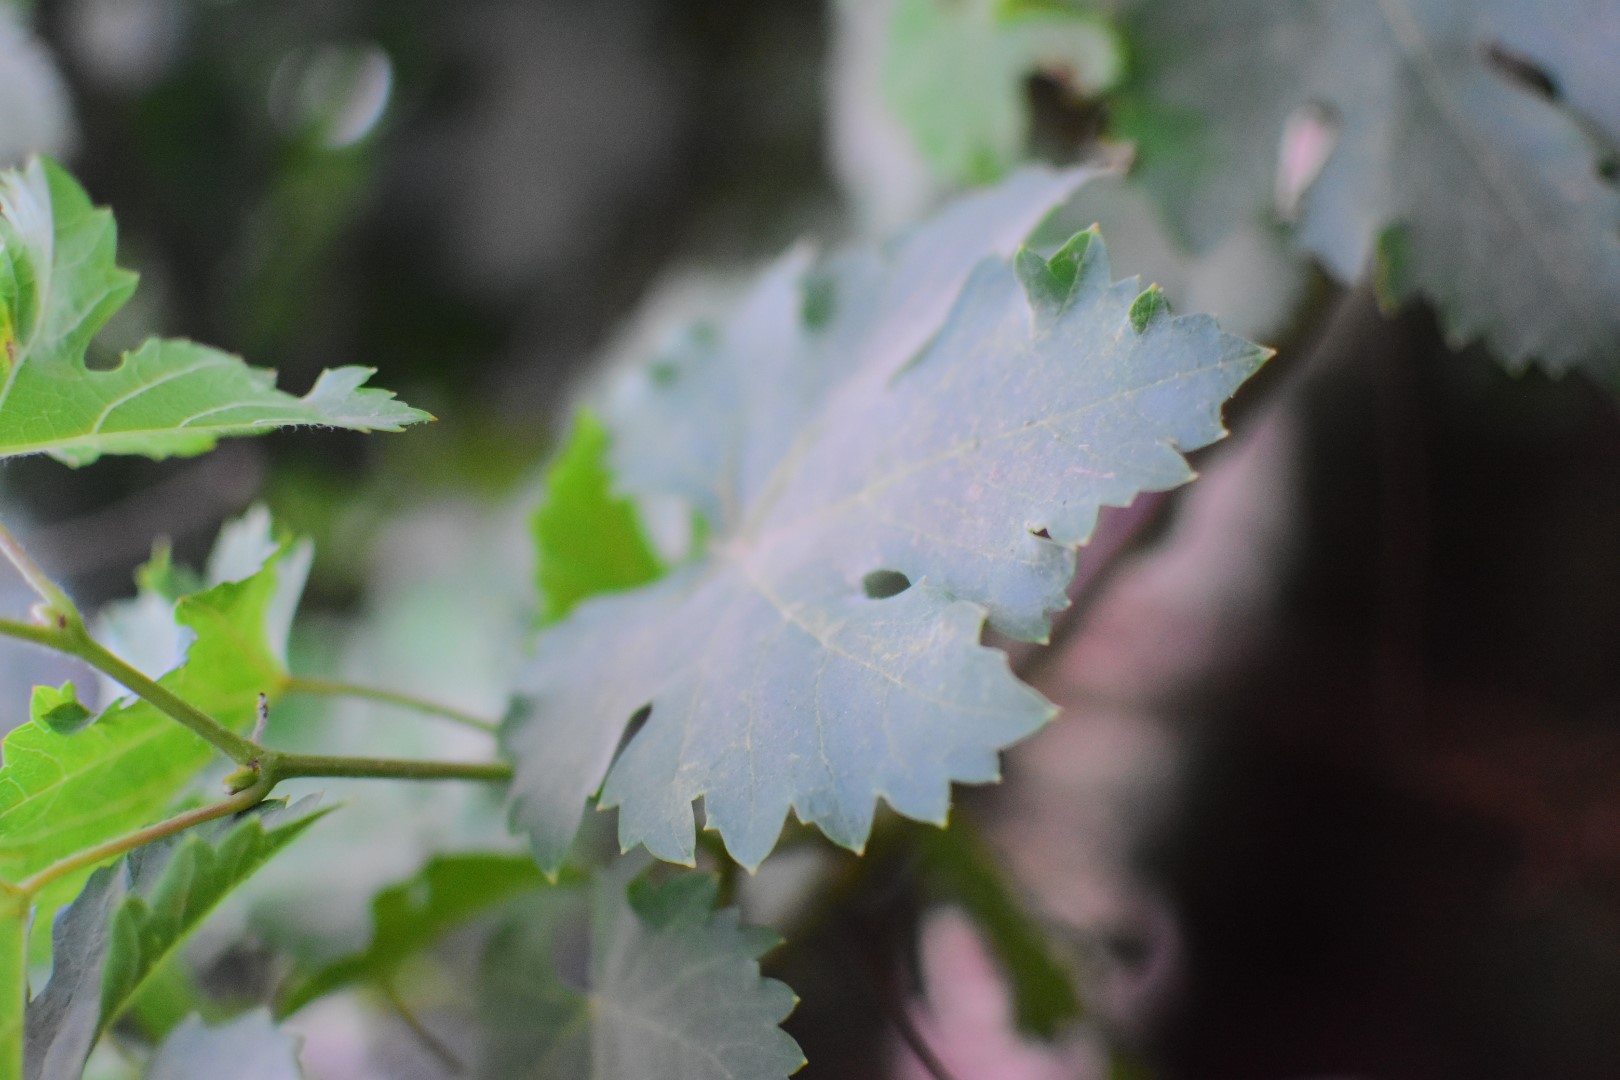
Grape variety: Aswud Balad